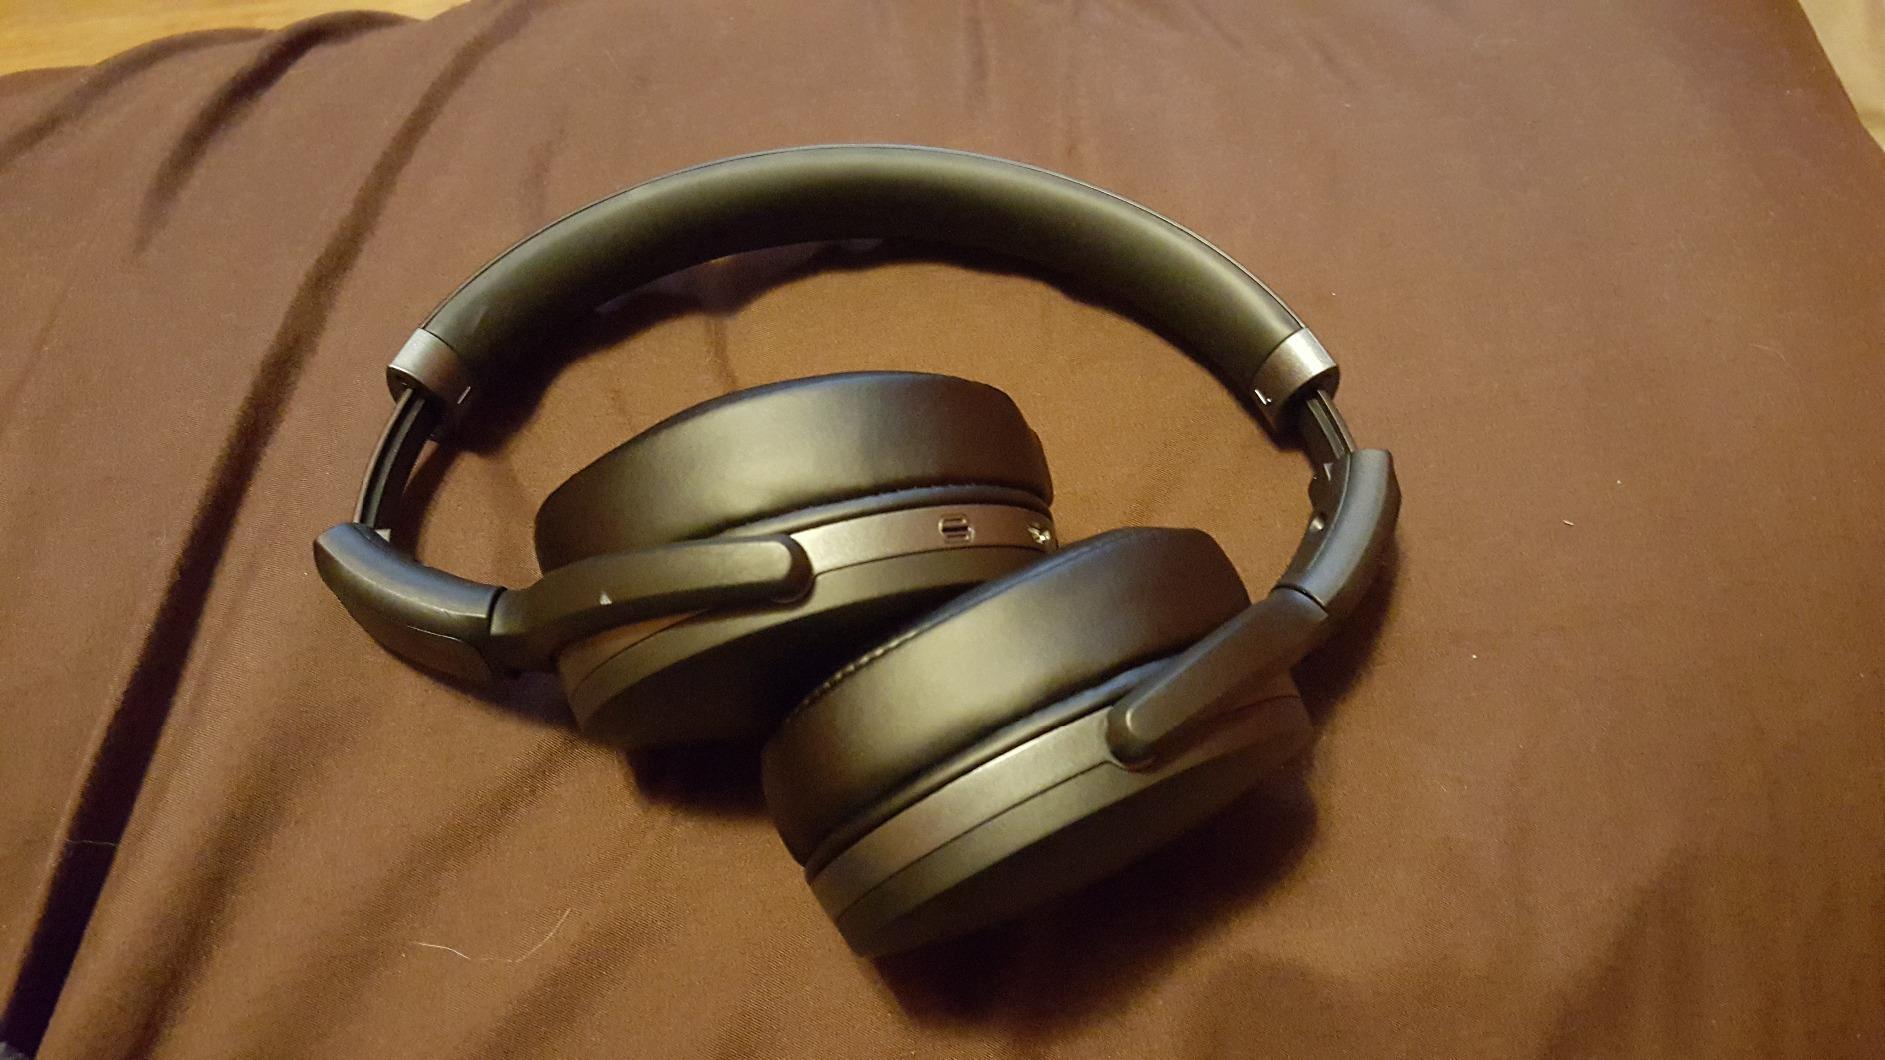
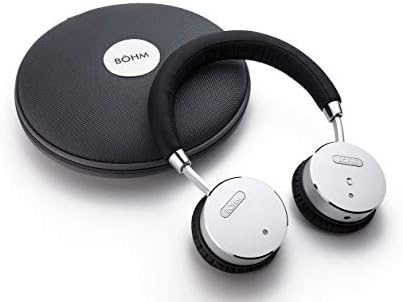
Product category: headphones
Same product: no